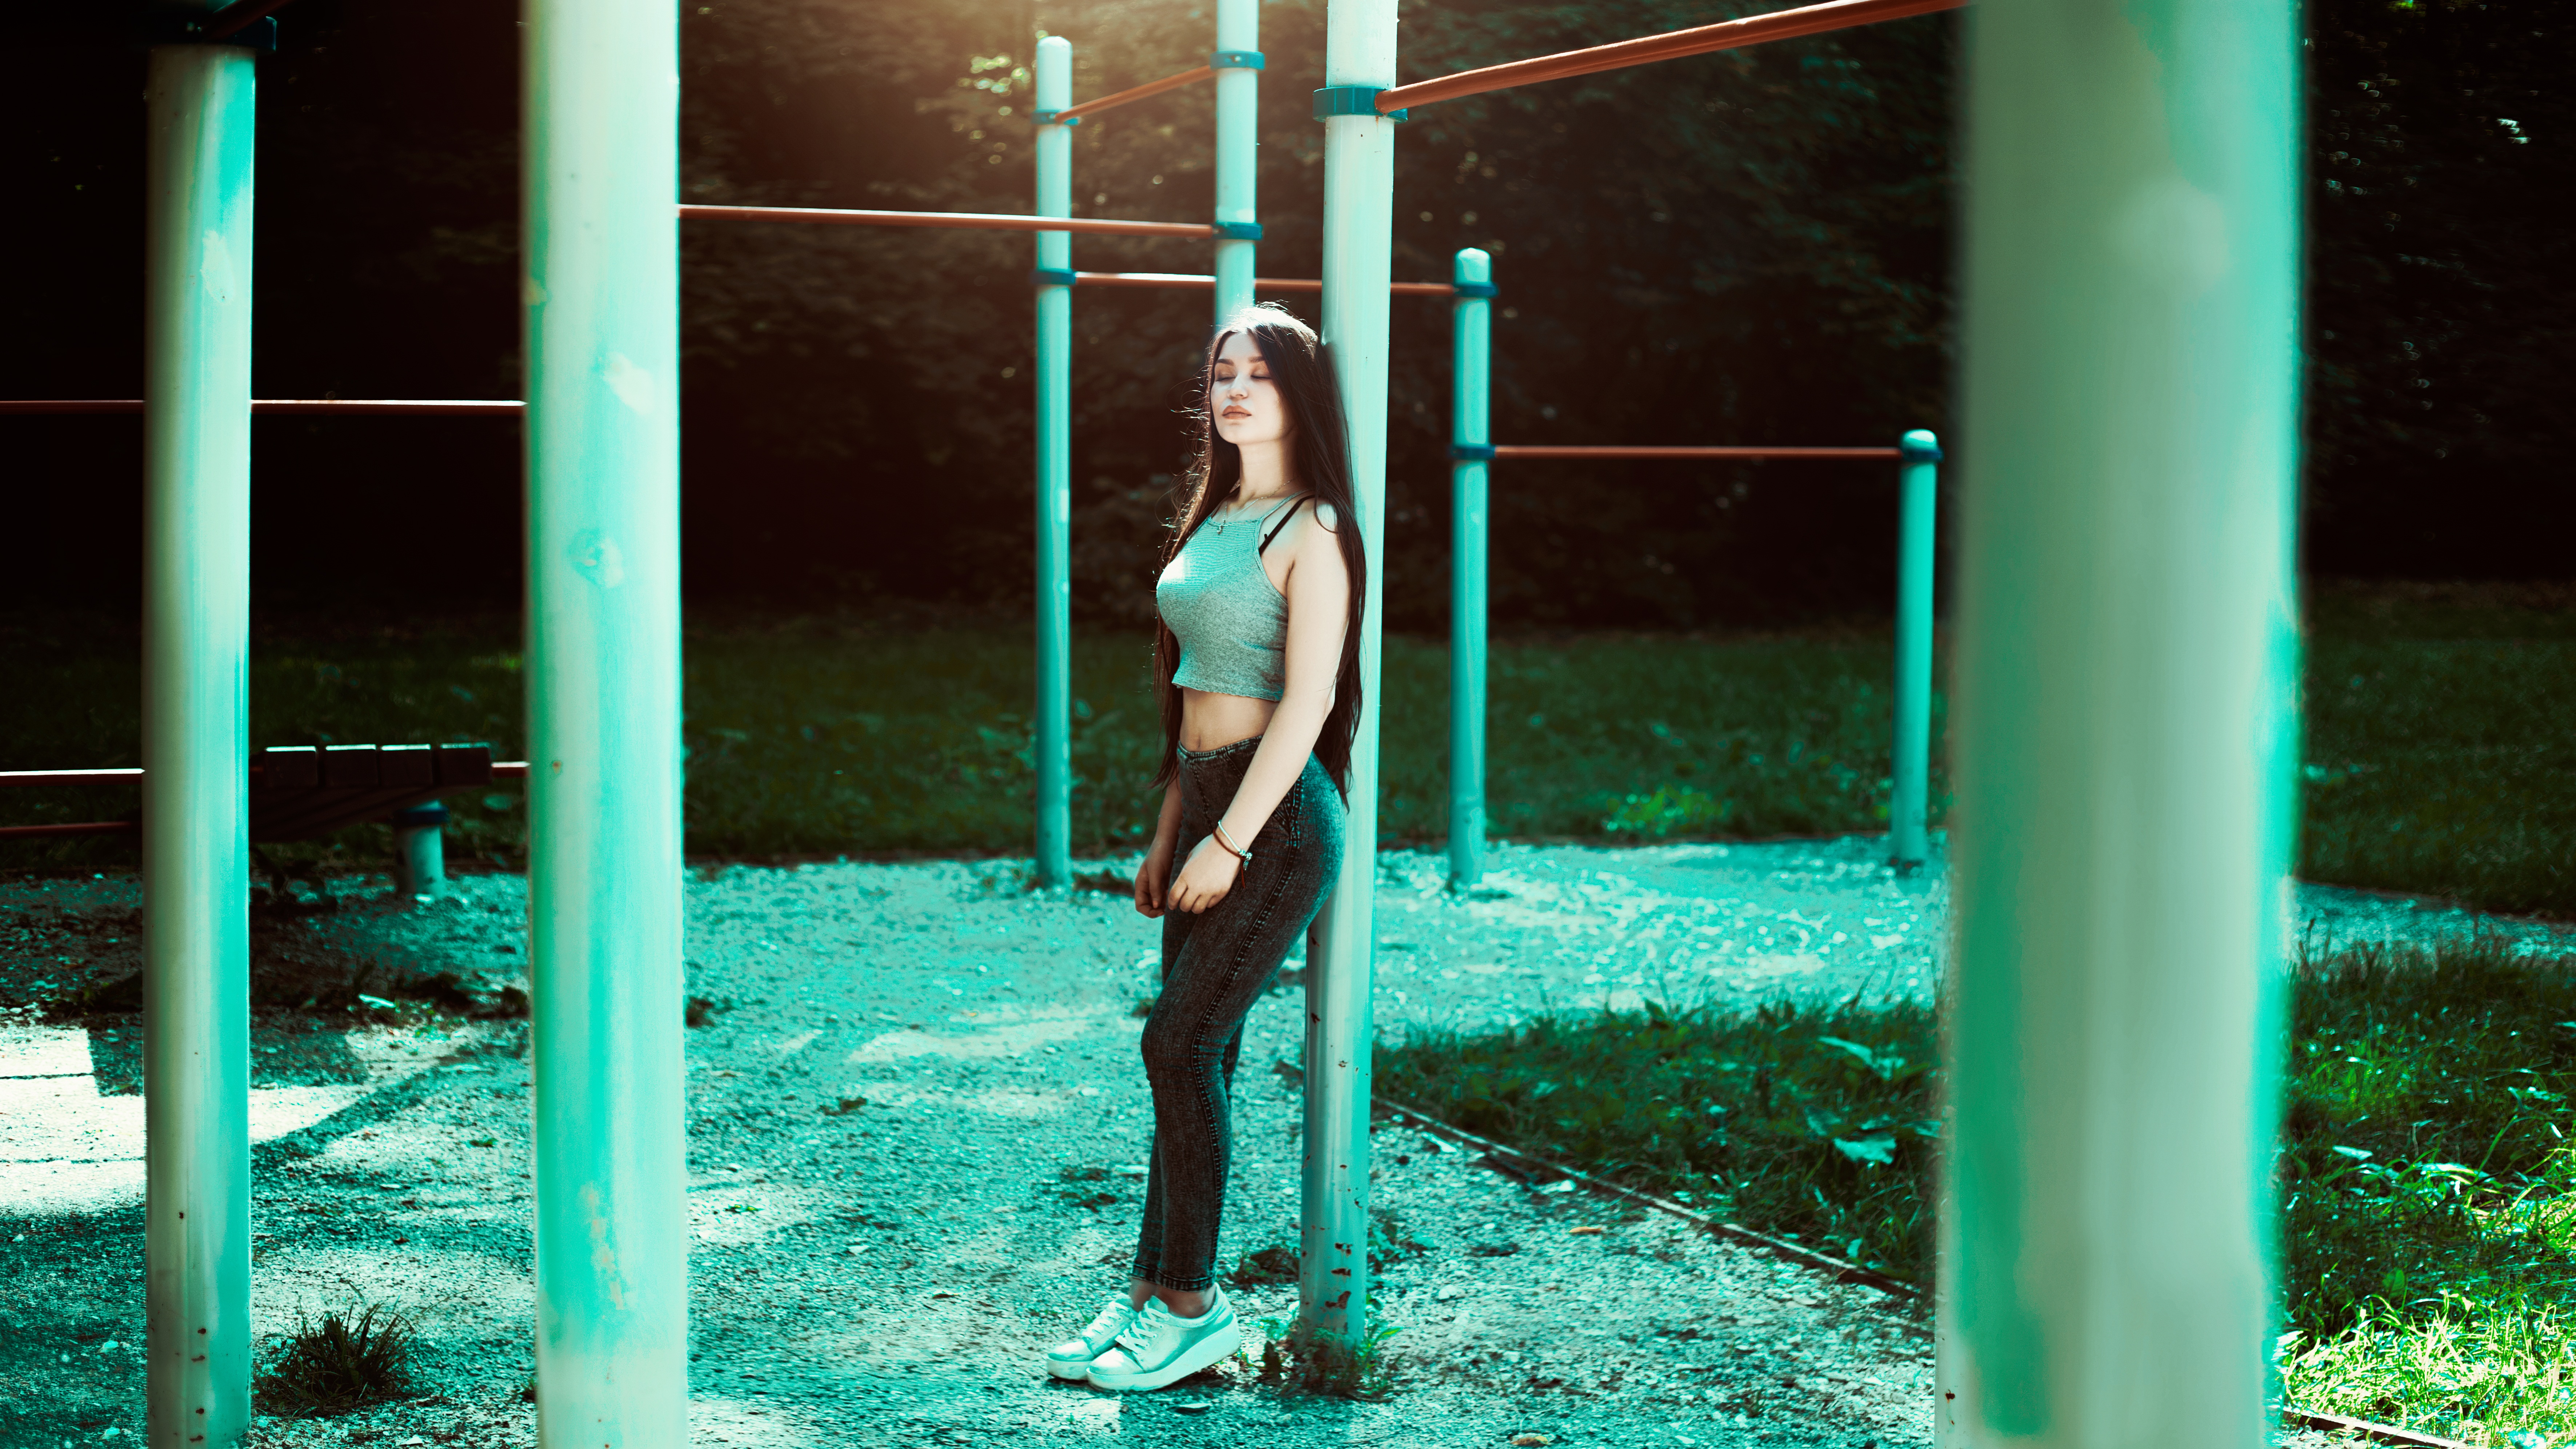
nature, grass, person, light, girl, woman, hair, sunlight, view, female, portrait, model, young, green, youth, color, park, fashion, blue, clothing, hairstyle, smile, long hair, outdoors, eyes, girls, women, hands, legs, sneakers, photograph, snapshot, beauty, joy, beautiful, style, image, posture, photoshoot, dark background, female hands, topic, athletic girl, skinny jeans, tall jeans, popa, devchonka, hairdress